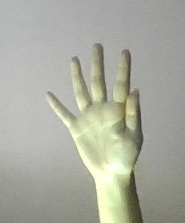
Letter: sheen